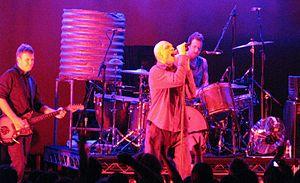
Midnight Oil, parfois appelé, principalement par les fans, The Oils, est un groupe de rock australien, originaire de Sydney, en Nouvelle-Galles du Sud. Le groupe commence sa carrière en 1972 sous le nom de The Farm qui devient par la suite Midnight Oil. Le groupe se reforme en 2016 pour une tournée mondiale, après s'être séparé en 2002. Célèbre notamment pour ses engagements écologistes, antinucléaires, pacifistes, et en faveur des aborigènes d'Australie avec la chanson Beds Are Burning extraite de l'album Diesel and Dust en 1987.